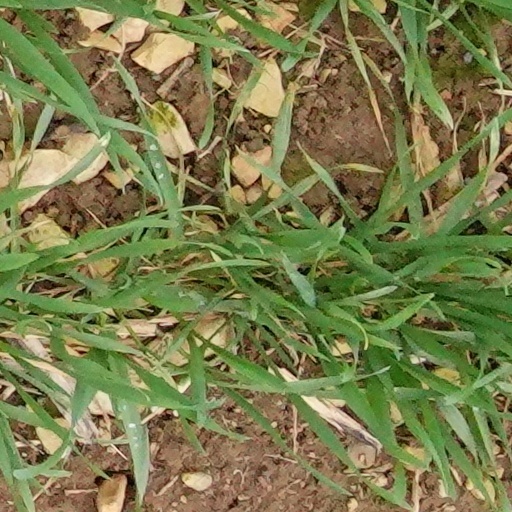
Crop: wheat